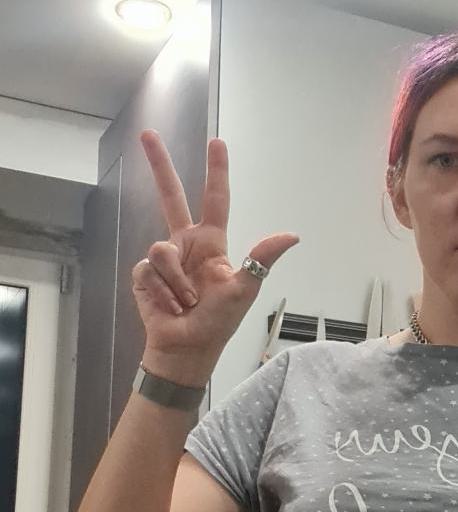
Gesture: three2